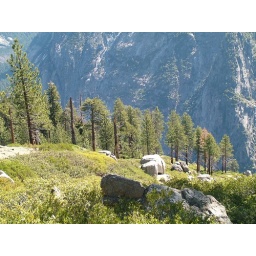
the forest below and mountains beyond